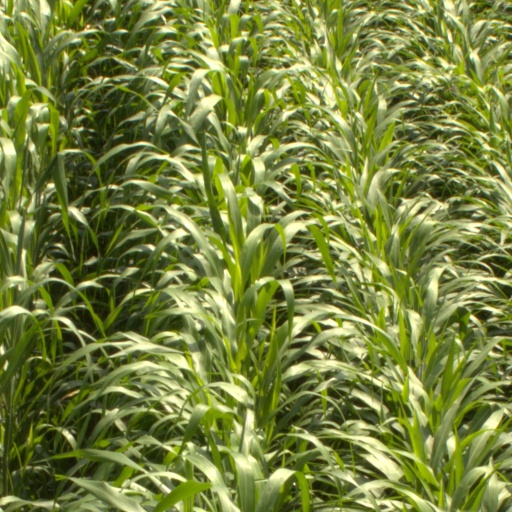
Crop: sorghum